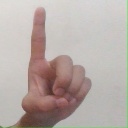
अक्षर: ड